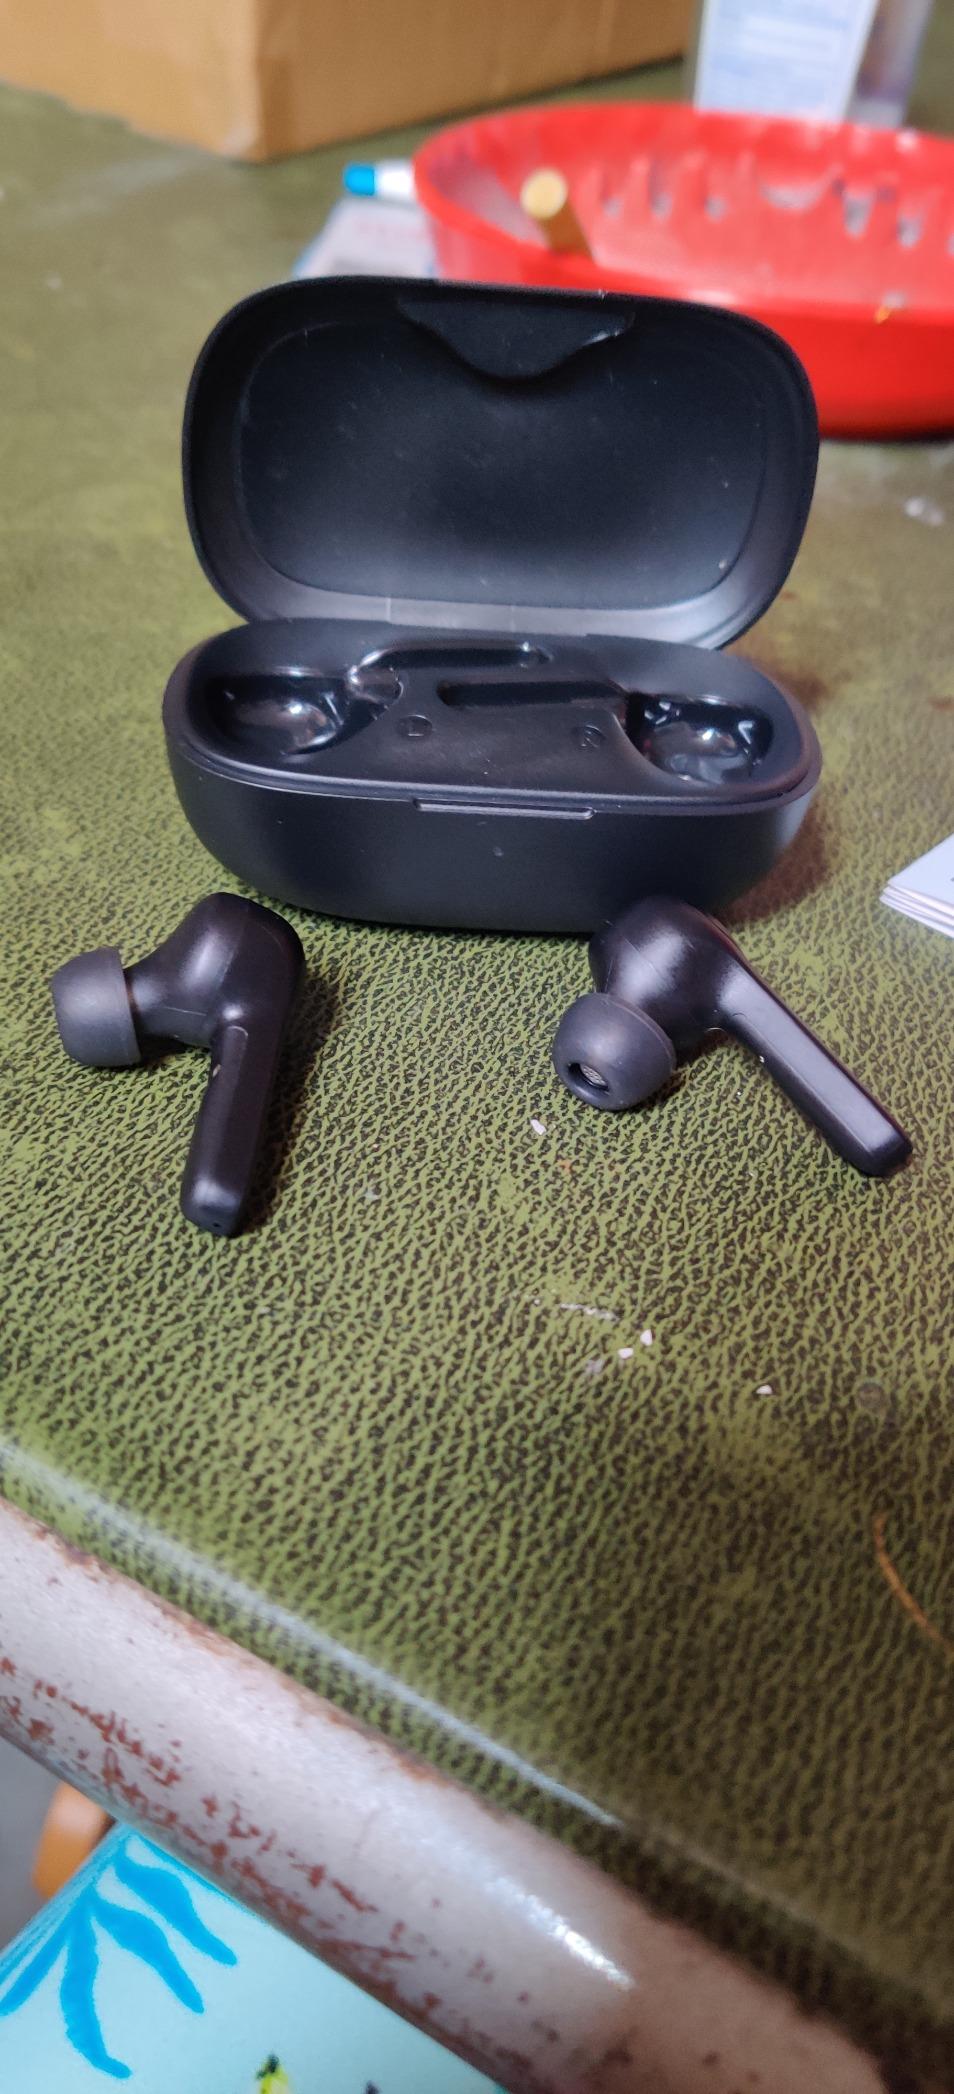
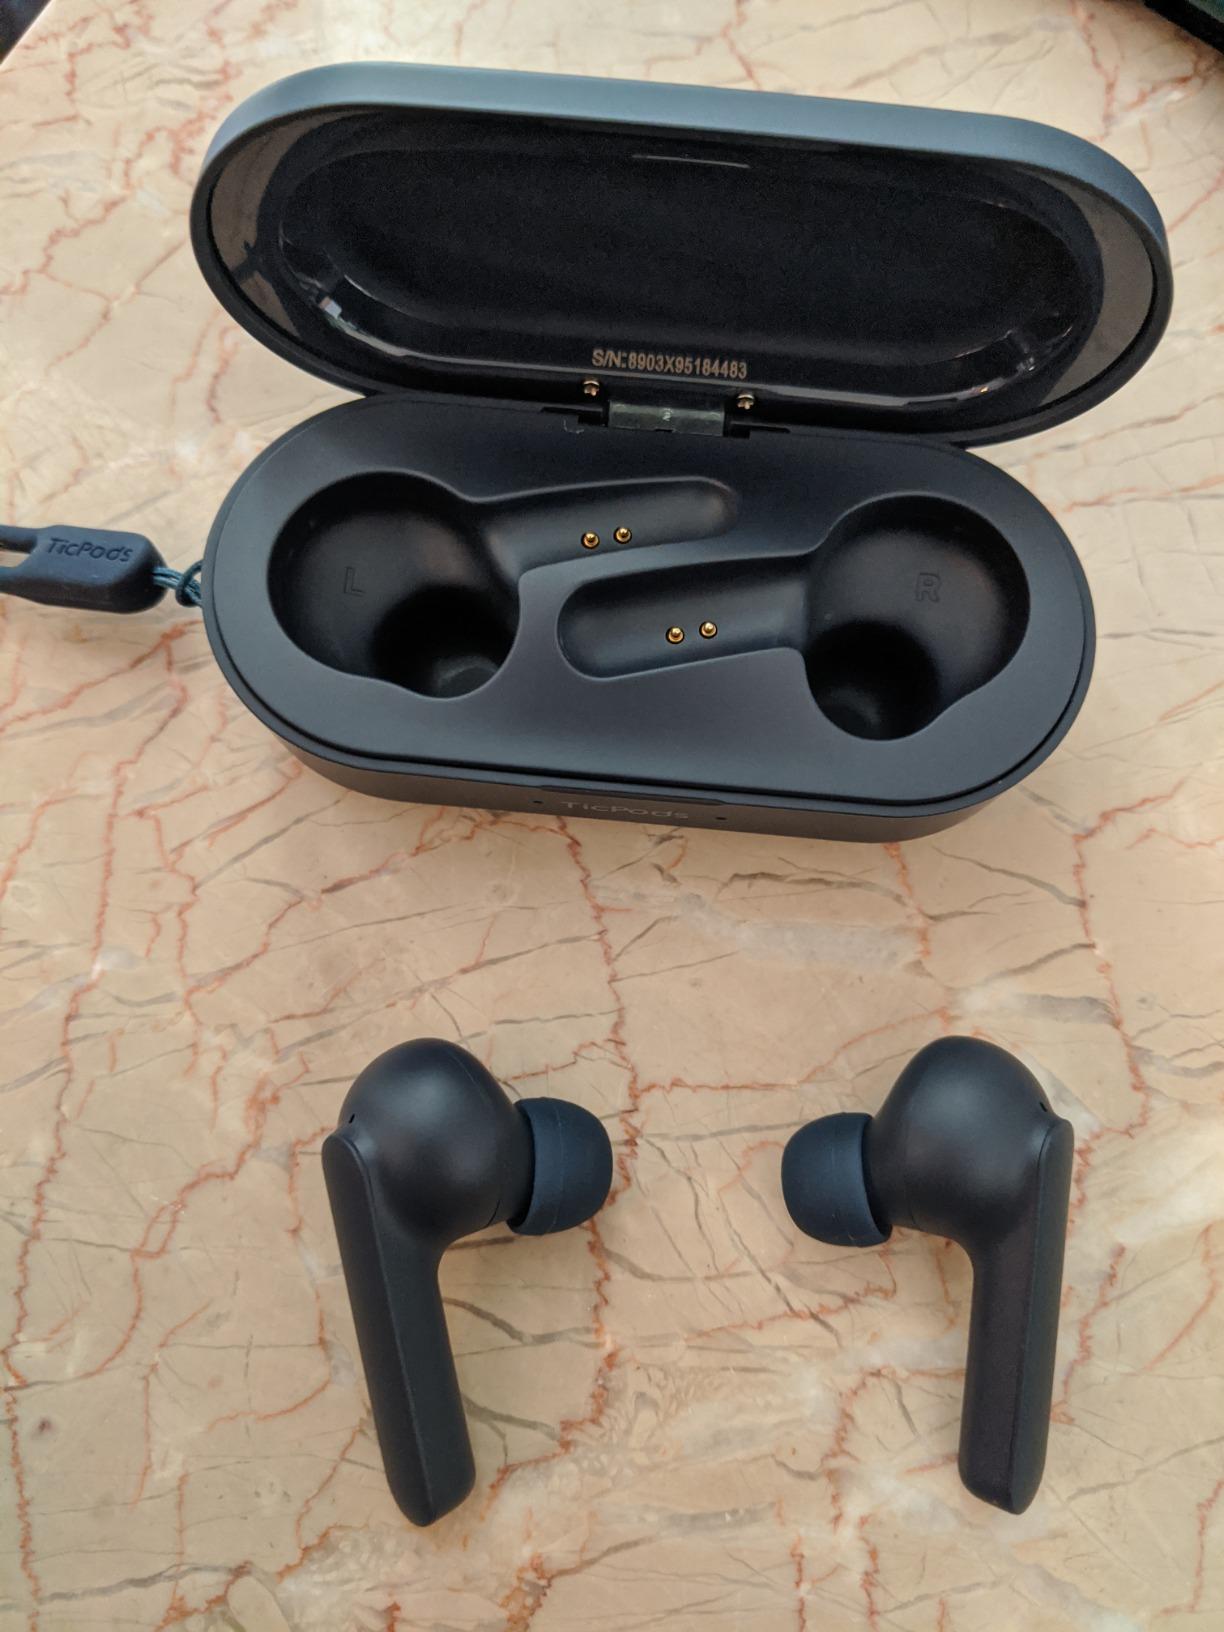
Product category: earbuds
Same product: no